National Broadband Network

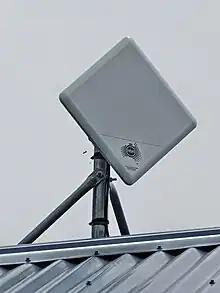
External antenna (ODU) for fixed wireless

A "drop fibre" fibre-optic cable runs from the premises to a "local network" which links a number of premises to a splitter in a fibre distribution hub. A "distribution fibre" cable connects the splitter in the distribution hub to a "fibre access node" (FAN), which is connected to a POI. Only the fibre access nodes and the equipment on premises require a power supply.